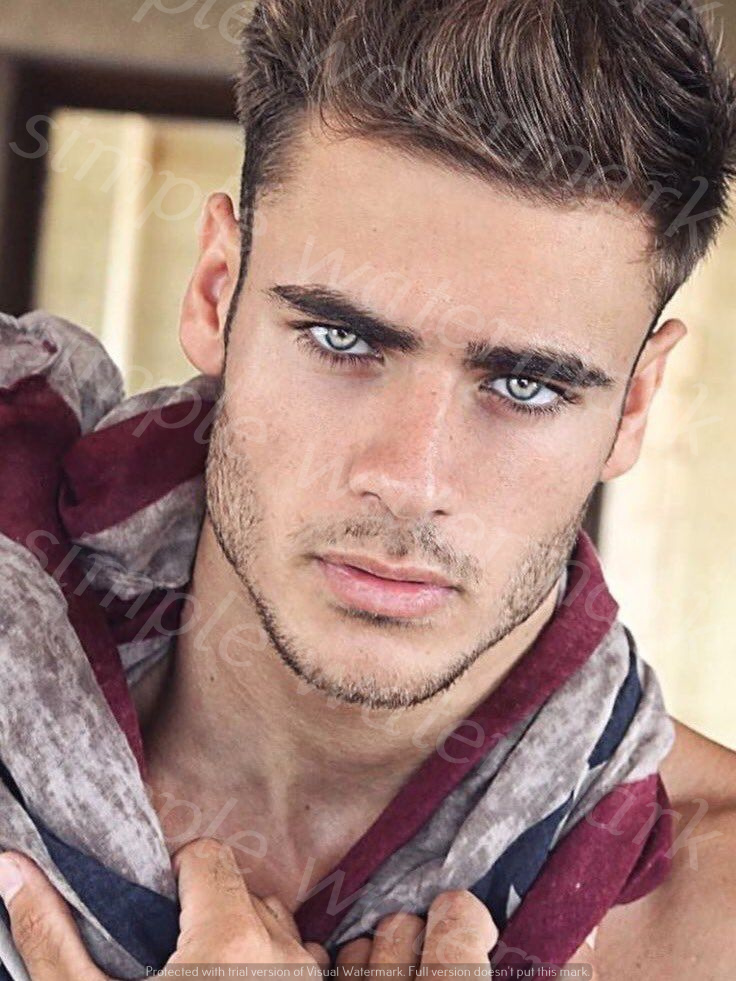
Label: Watermark